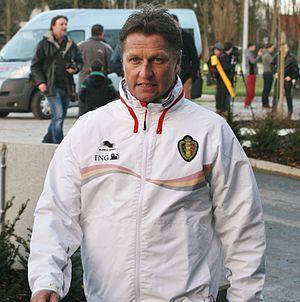
Vital Borkelmans durant un entrainement des Diables Rouges
Vital Borkelmans, né le 1ᵉʳ juin 1963 à Maaseik, est un joueur de football international belge, devenu ensuite entraîneur. Il l'entraîneur adjoint des diables rouges. Il évoluait au poste d'arrière gauche et était surnommé het brommerke. Il a été sélectionné 22 fois en équipe nationale belge, et a participé aux Coupes du monde 1994 et 1998.